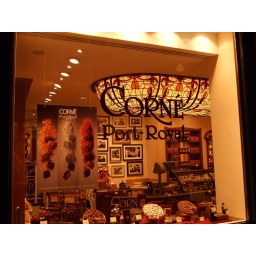
Shop windows in Brussels Jan 2009 - the stained glass light is gorgeous!